Carrière des Nerviens Regional Nature Reserve

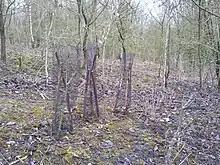
Protective device of man orchid seedlings.

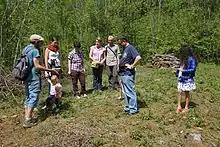
Guided outing in the site.

From 2007 to 2012, the number of round-leaved wintergreen footage increased by 50 percent. On the other hand, those of man orchid fall suddenly and continually. Whereas 27 plants were counted in 2003, the number reached a peak of 240 in 2006 with the uprooting of the wood small-reed, before collapsing to 13 plants in 2012, despite the continued management. The observation of gnawed seedlings can assume leaf consumption by herbivores. Protection against rodents was established in 2013 and will be evaluated at flowering.